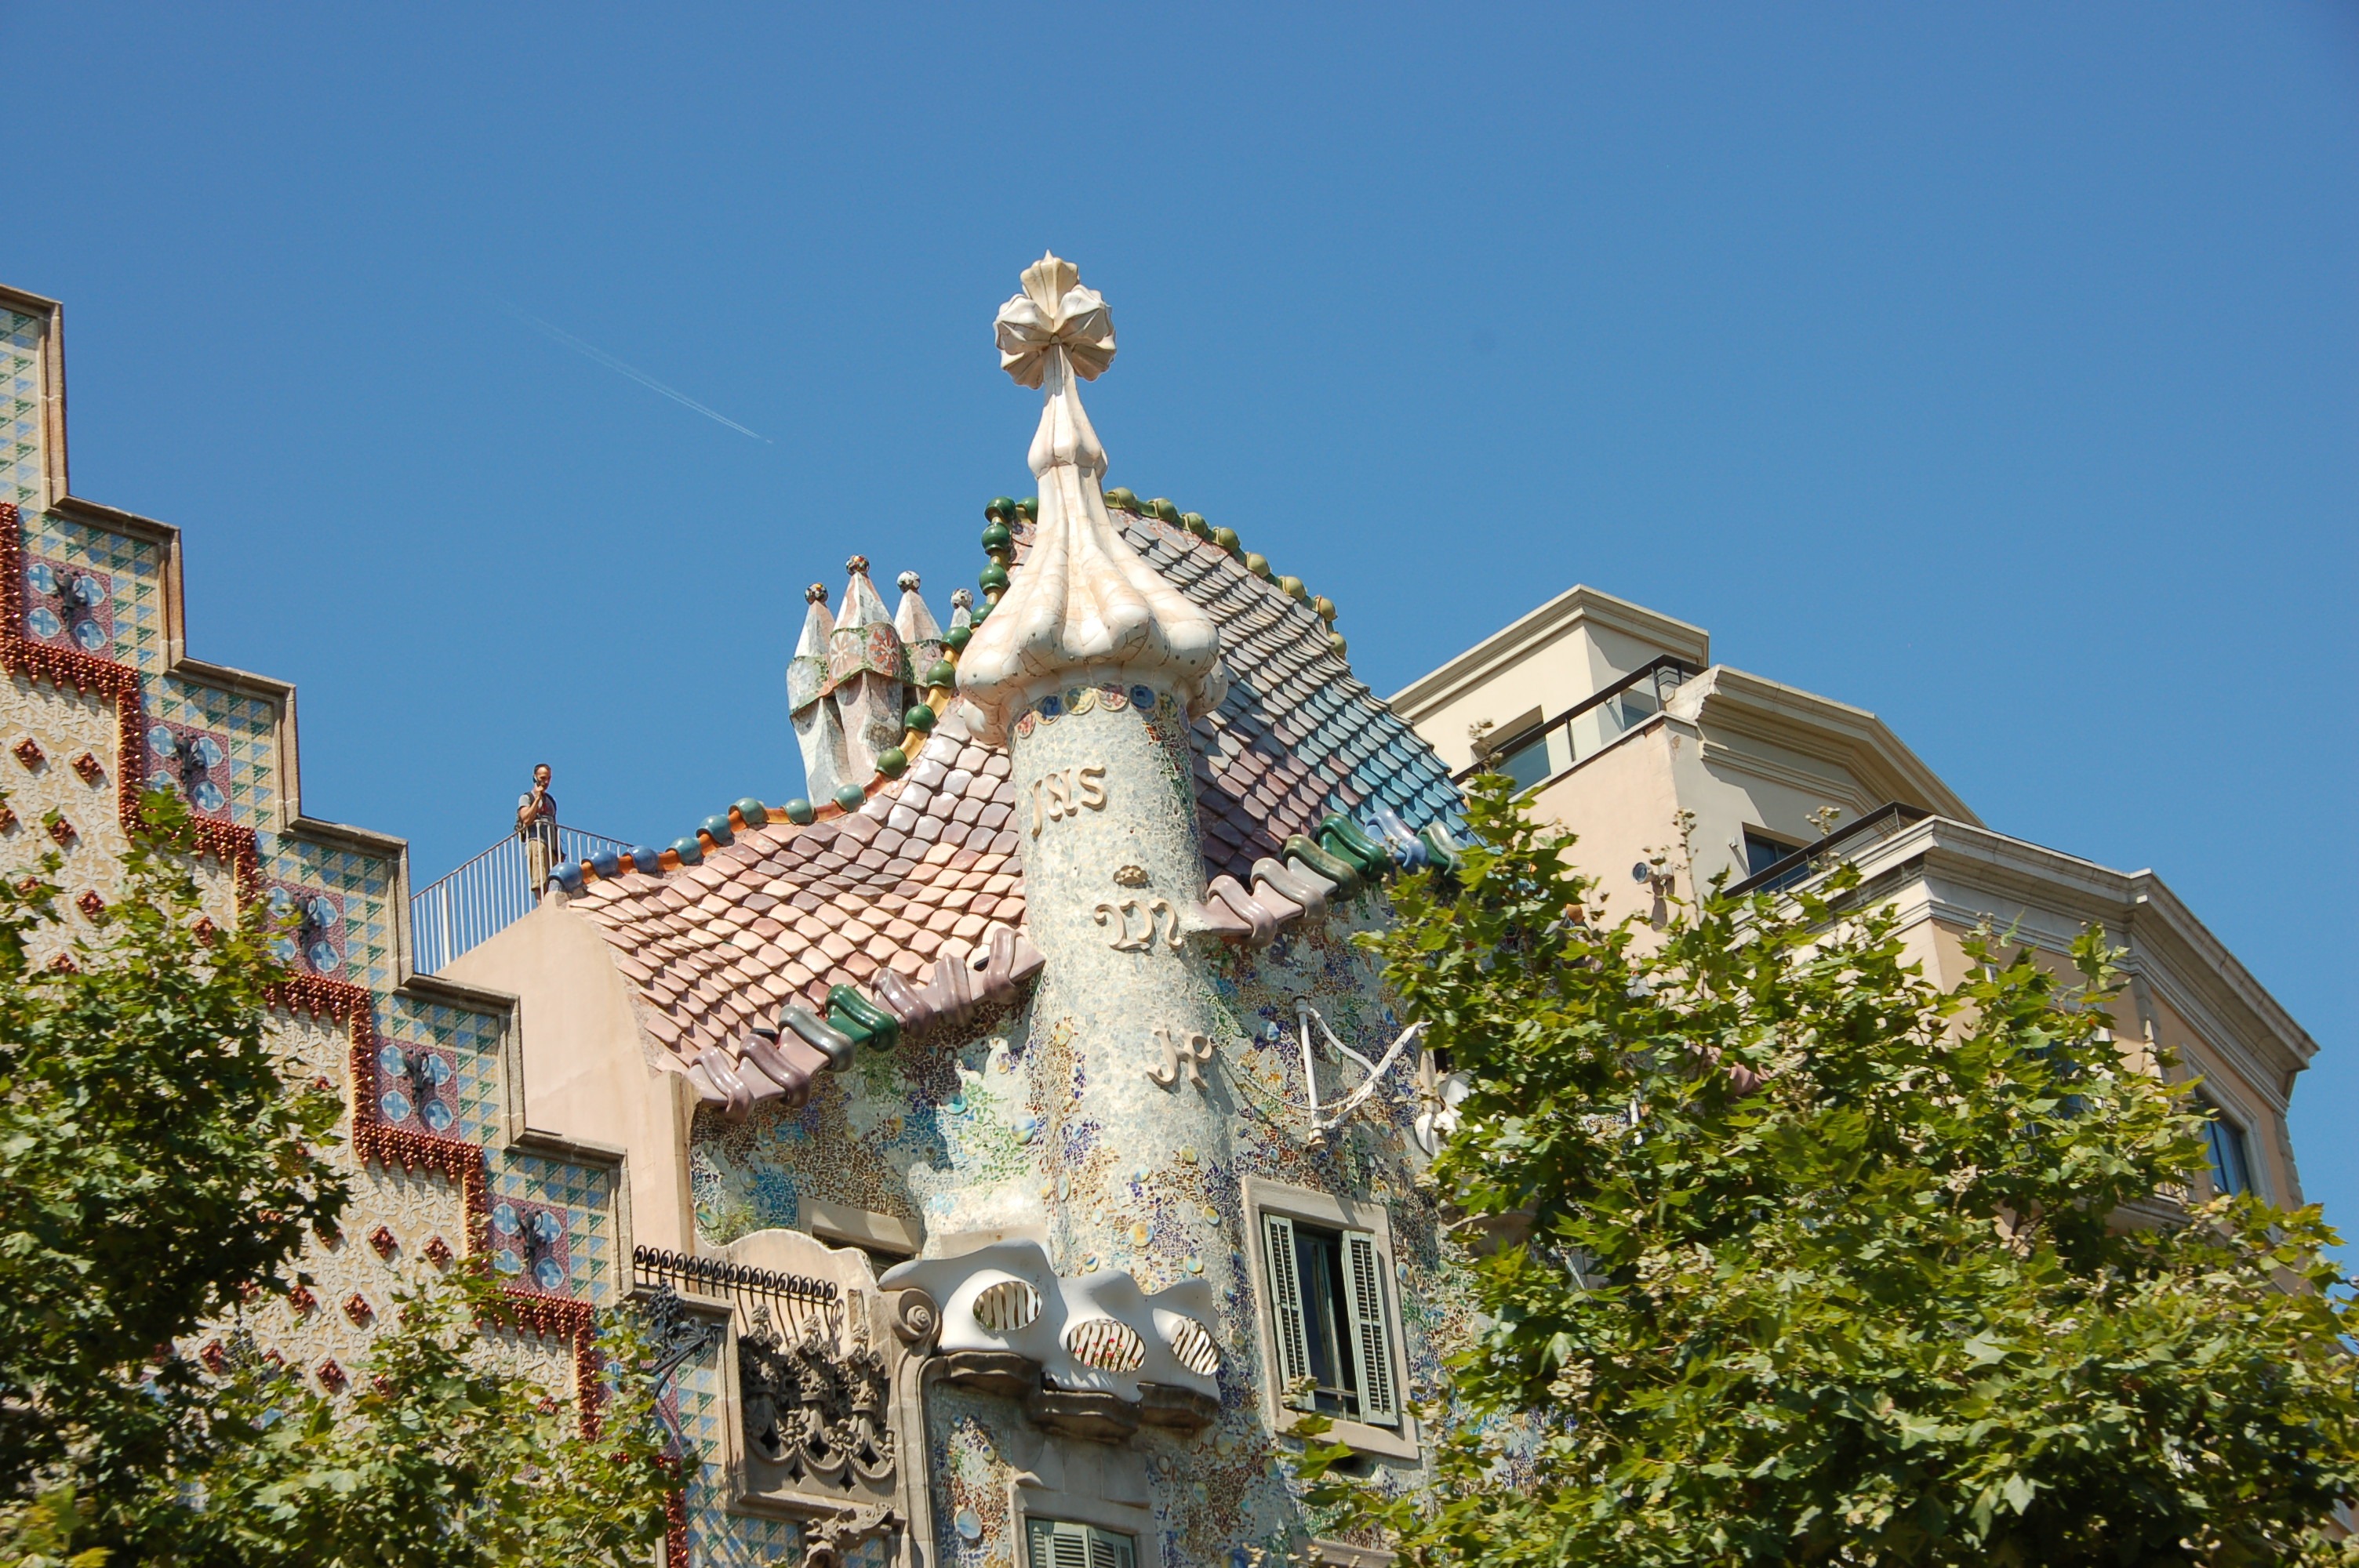
town, building, palace, travel, tower, landmark, facade, tourism, barcelona, place of worship, gaudi, estate, neighbourhood